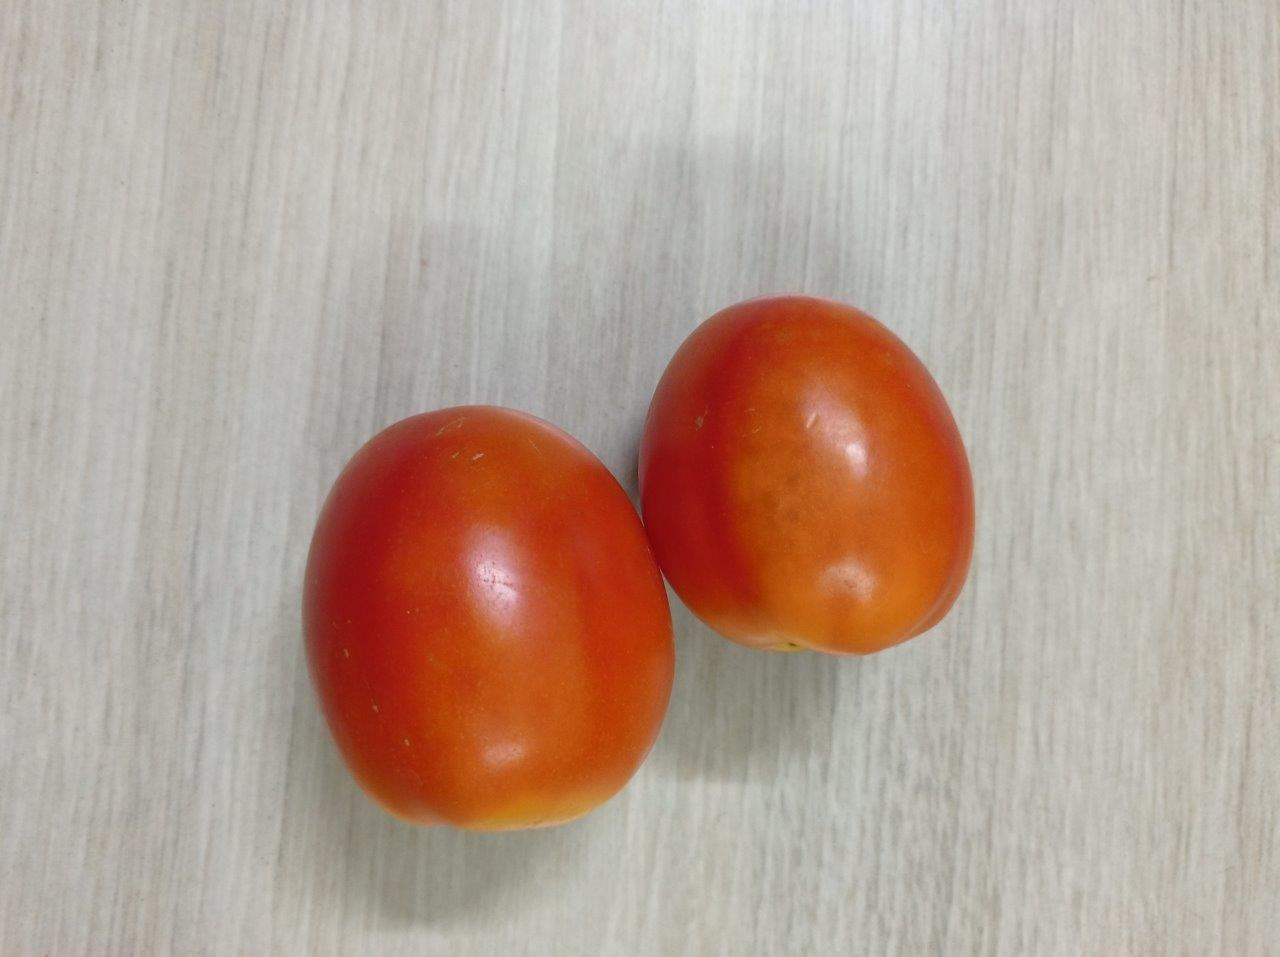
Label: Fresh